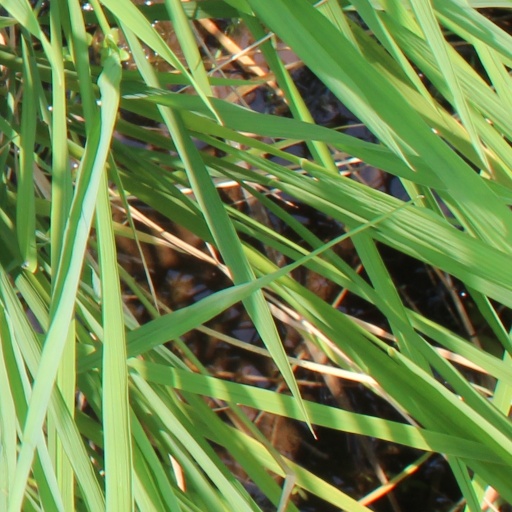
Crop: rice